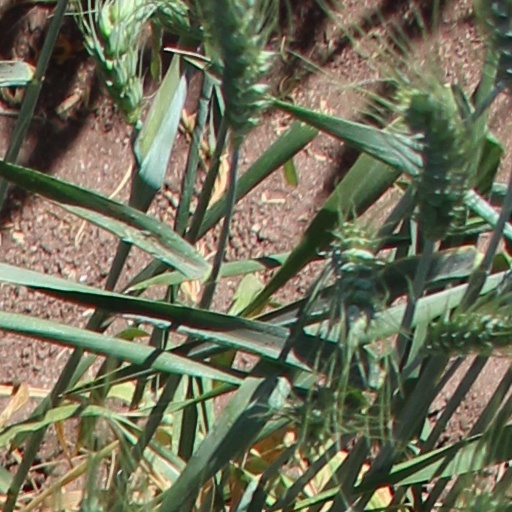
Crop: wheat